Michael Noone

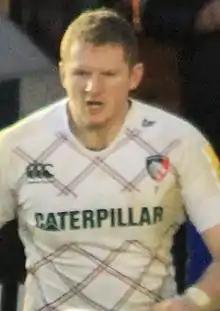

Michael Noone (born 16 October 1989) is an Irish rugby union player from County Wicklow, Ireland currently playing for Clontarf